Green Acres Baptist Church

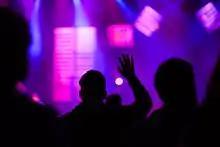
Green Acres Baptist Church

The church was founded on May 1, 1955, with 297 charter members and the first pastor was Cecil Johnson. In 1962, the church had a membership of over 500. That same year, Lester Collins became the second pastor of Green Acres who served from 1962 to 1965. Paul Powell served as the next pastor for 17 years starting in 1972. In 1991, David Dykes became the Senior pastor. In 2013, the church had 14,000 members. On August 29, 2021, Dr. Michael Gossett officially became the Senior Pastor of Green Acres.